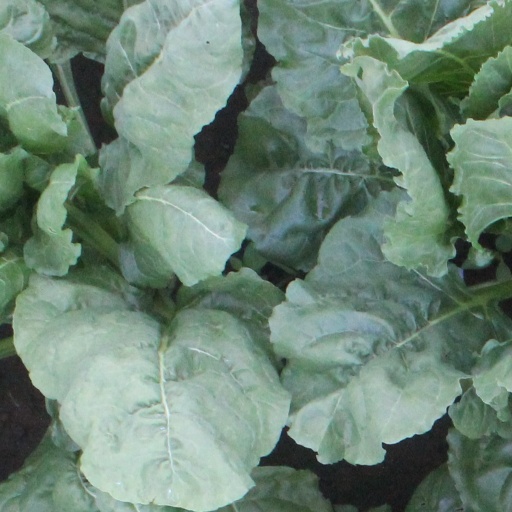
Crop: sugar beet